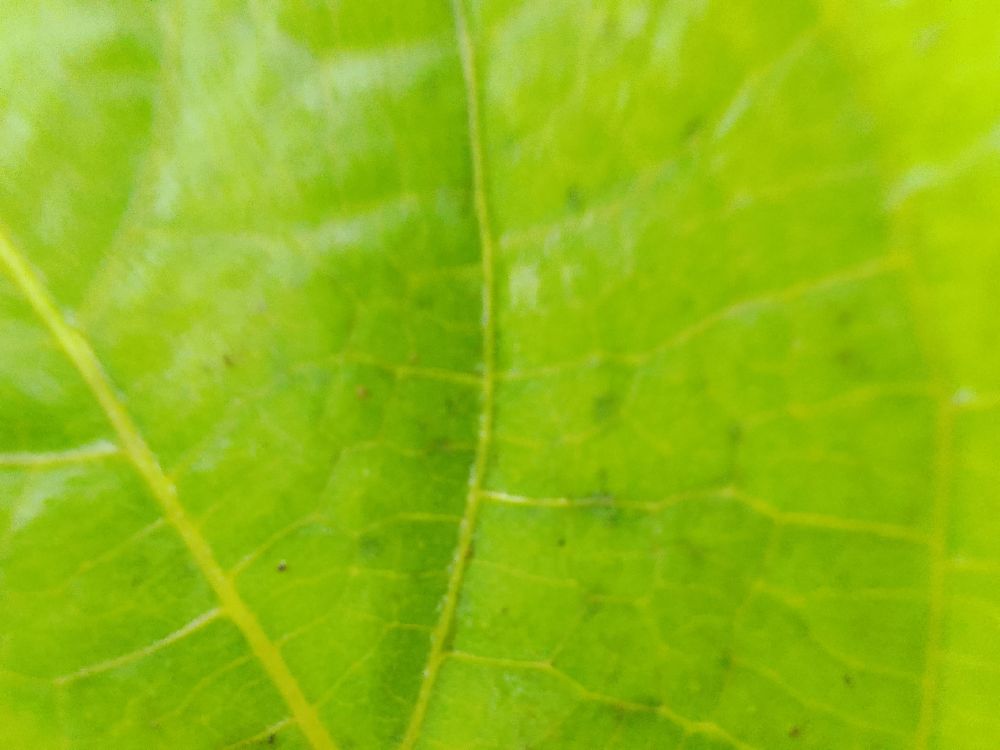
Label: healthy